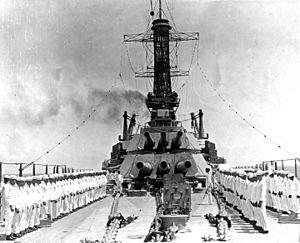
"Le canon de 356 mm/50 calibres, ou canon de 14""/50 calibres, est un canon de diamètre 14 pouces utilisé comme pièce d'artillerie principale, dans la marine militaire américaine, sur les cuirassés de classe New Mexico et Tennessee.